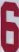
Number: 6